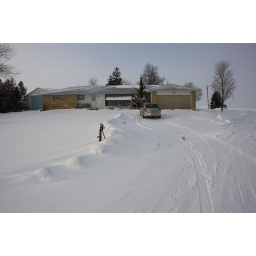
my parents' house in iowa, winter 2007 (and my car in the driveway)